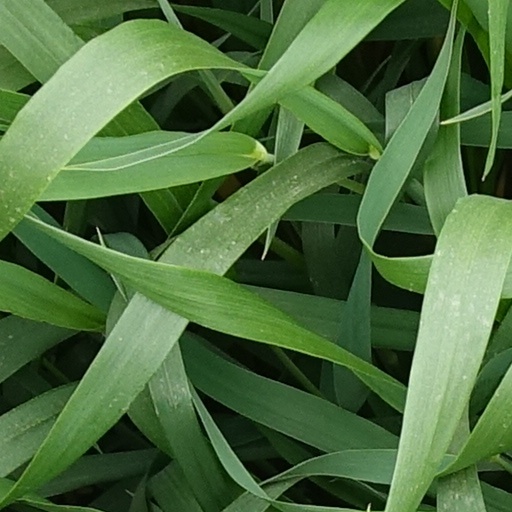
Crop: wheat